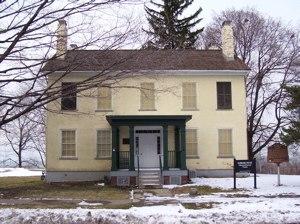
Ashtabula est une ville du comté d'Ashtabula, dans l'Ohio, aux États-Unis. Étape importante de la voie ferrée clandestine qui emmenait les esclaves vers la liberté au milieu du XIXᵉ siècle, la ville est aujourd'hui un port majeur pour le charbon sur le lac Érié. Le nom « Ashtabula » signifie la « rivière aux nombreux poissons » en iroquois. Selon le recensement de 2000, la ville possède 20 962 habitants.